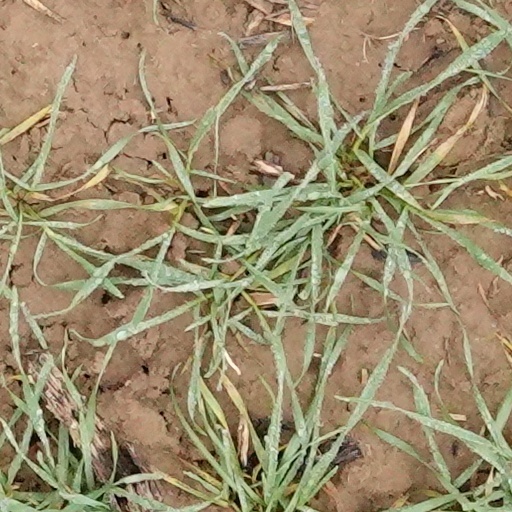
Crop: wheat